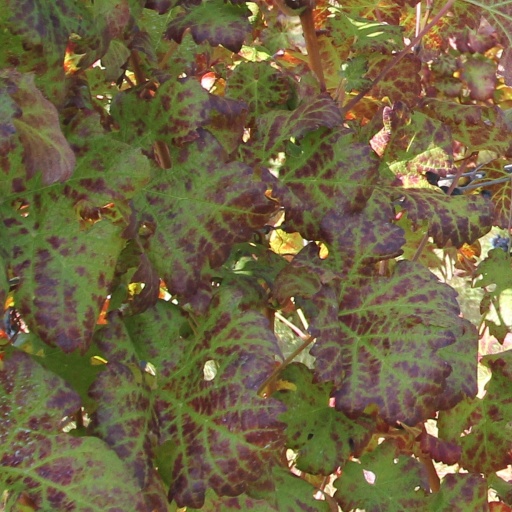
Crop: grape